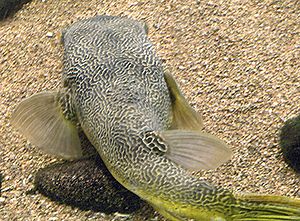
Kuglefisk
Congo-kuglefisk (Tetraodon mbu)
Congo-kuglefisk (Tetraodon mbu)
Kuglefisk er en gruppe af fisk, der findes i både ferskvand, brakvand og saltvand.